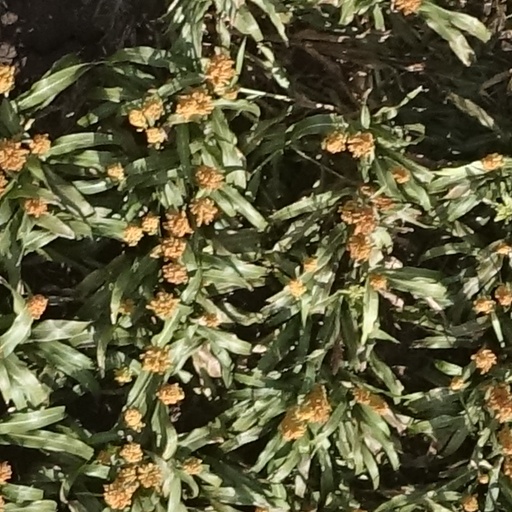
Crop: sorghum